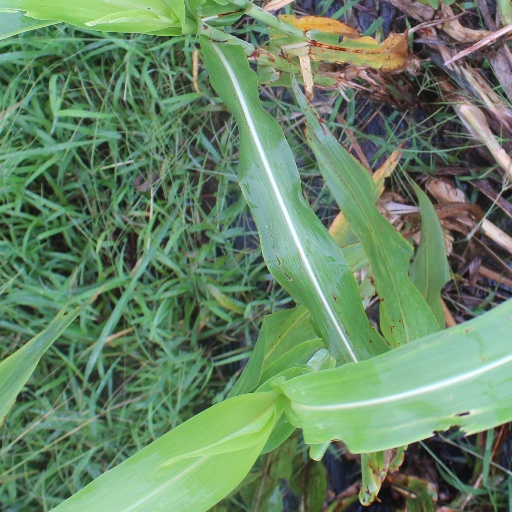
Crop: sorghum